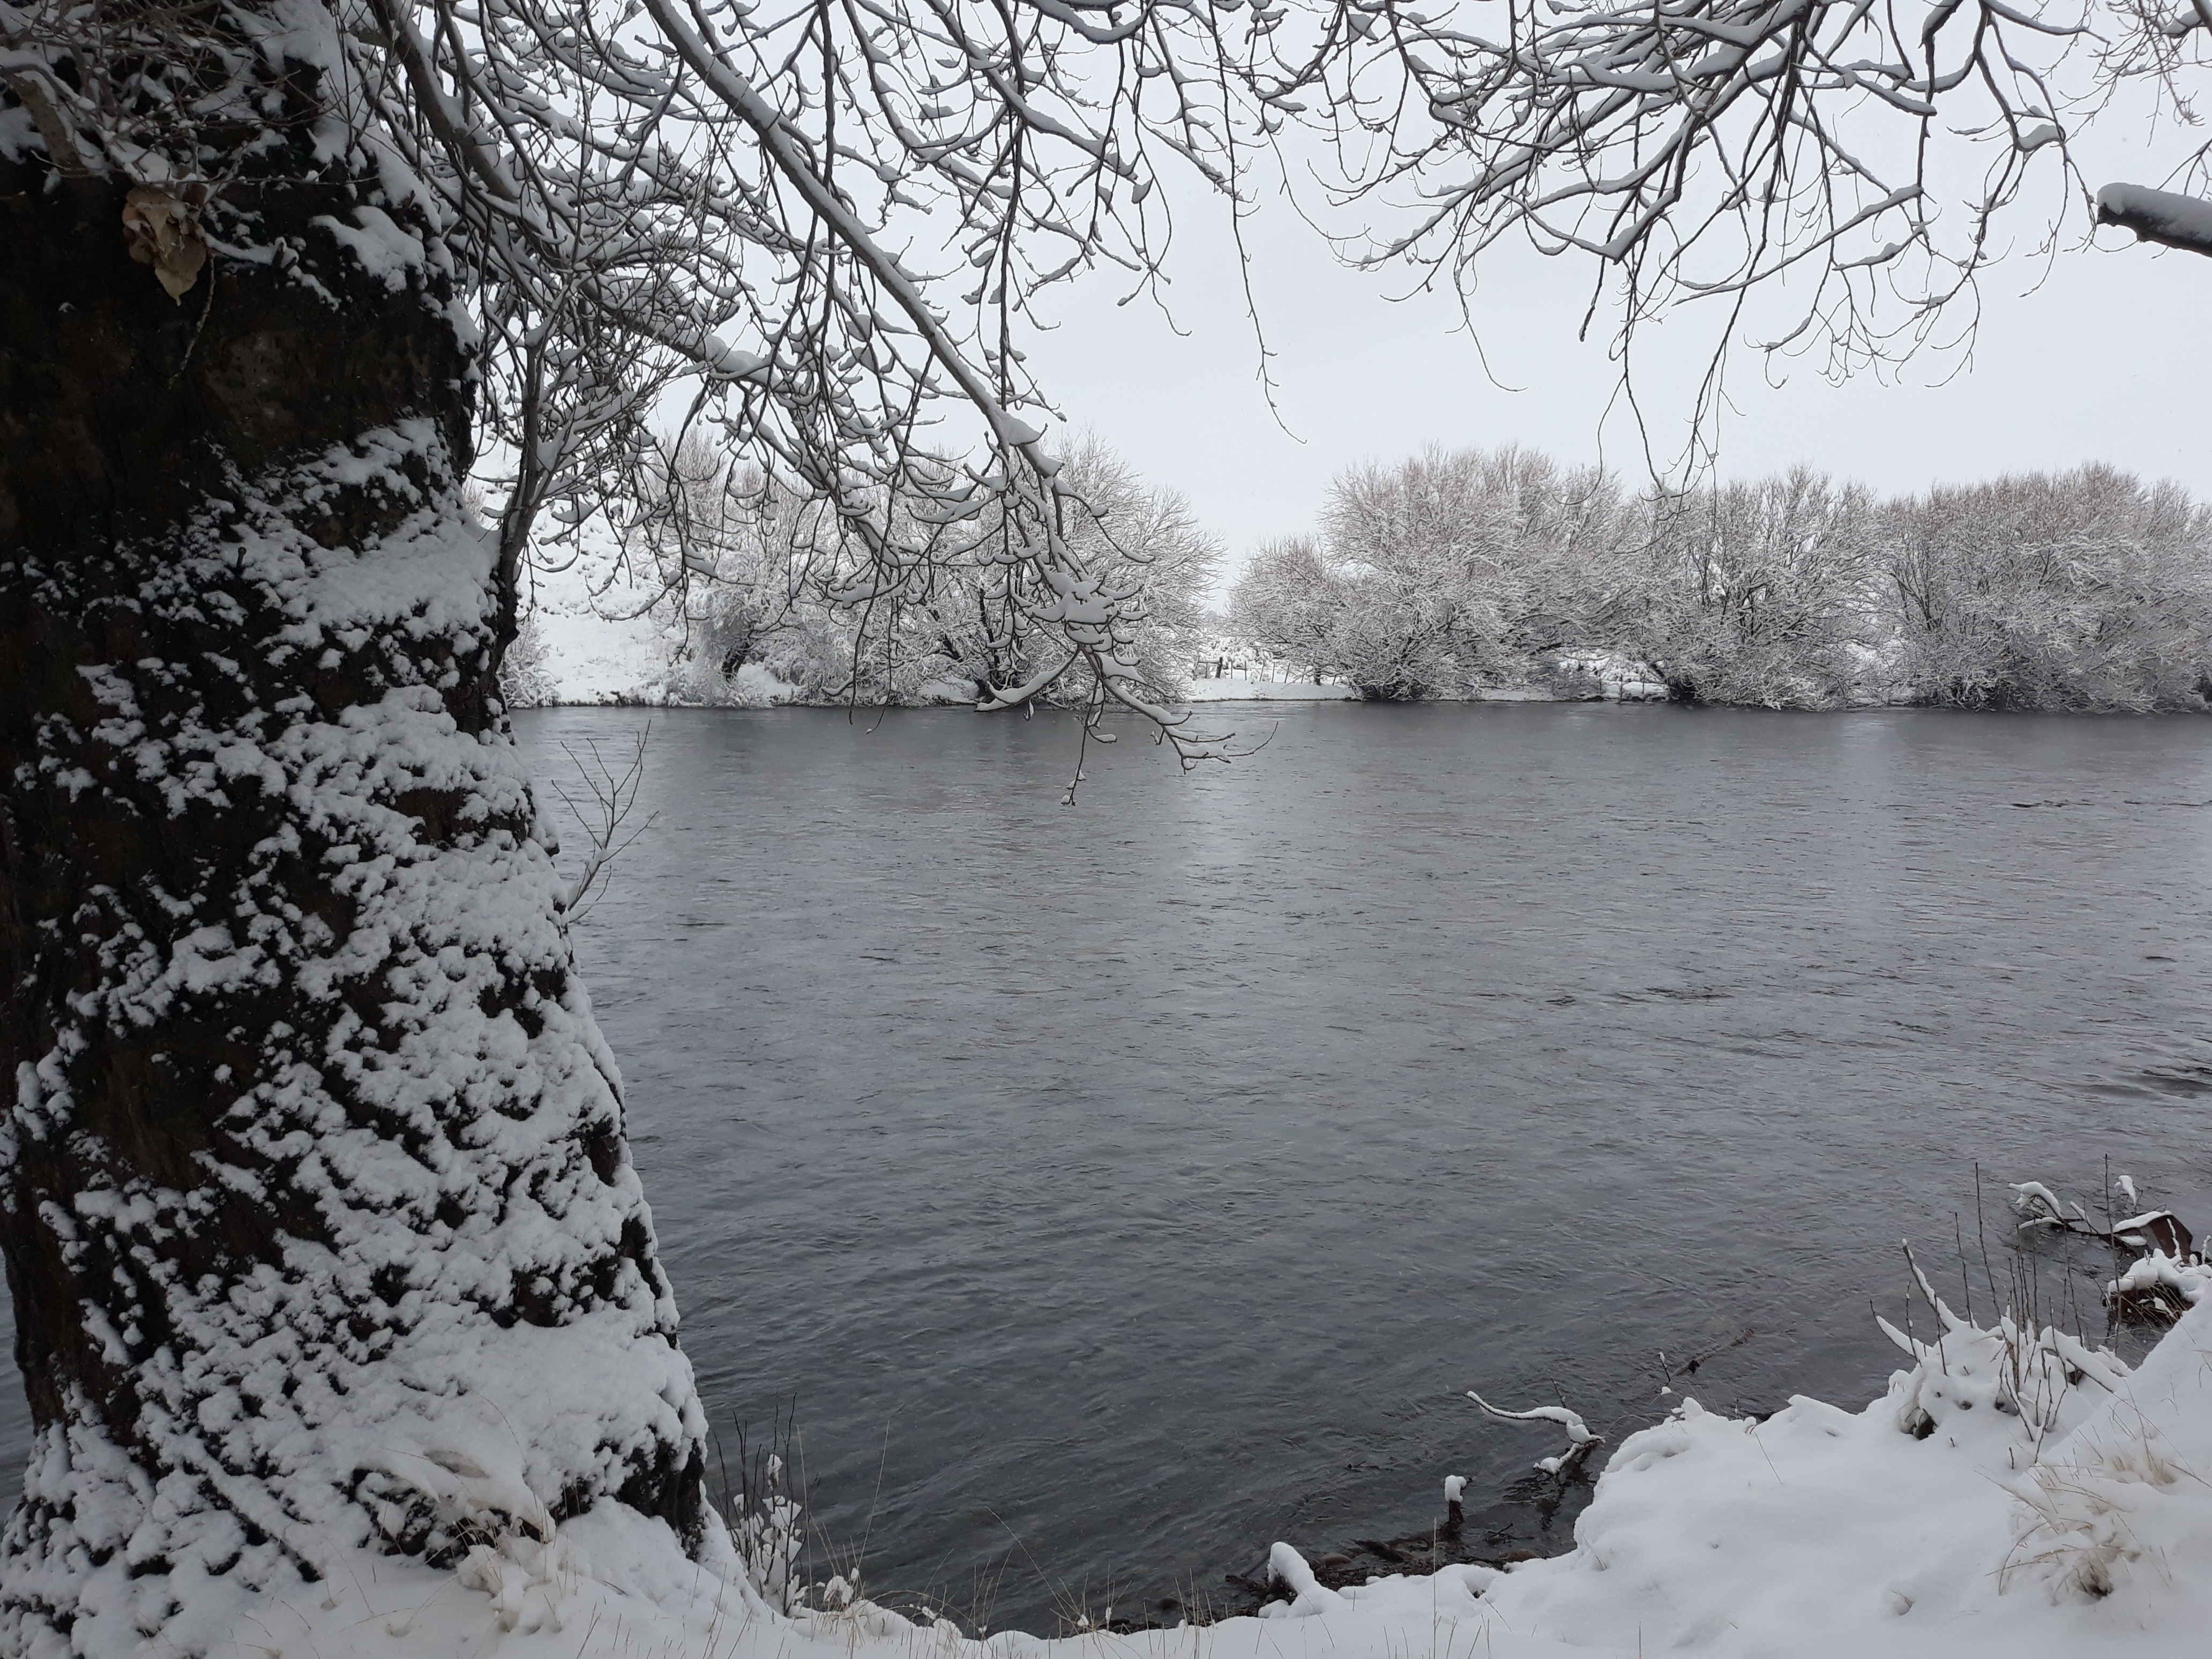
natrual, snow, winter, water, freezing, tree, river, frost, natural landscape, ice, bank, branch, watercourse, water resources, waterway, sky, lake, plant, landscape, twig, black and white, stream, pond